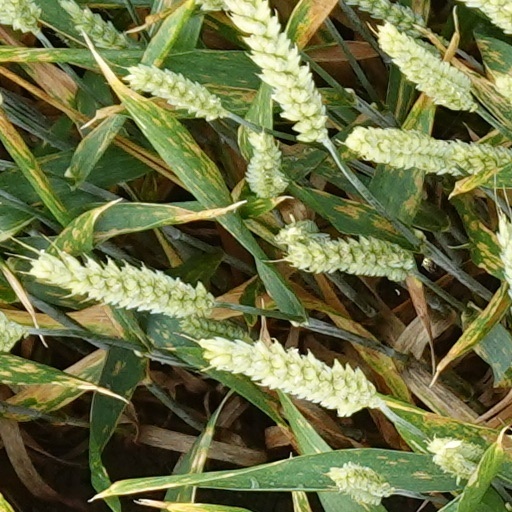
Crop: wheat